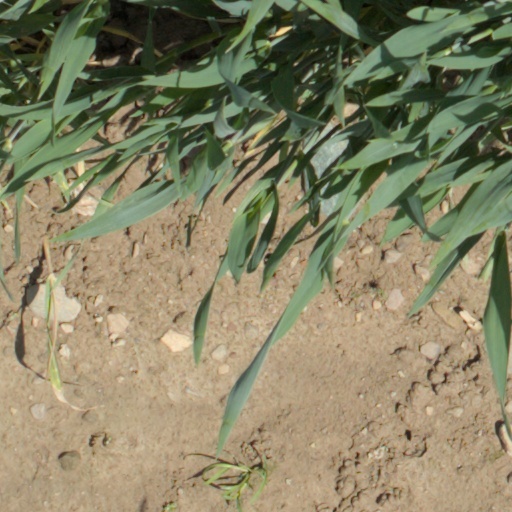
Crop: wheat